Two Row Wampum Treaty

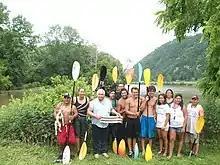
First paddlers arrive at Kanatsiohareke, with Sakokwenionkwas Tom Porter, July 2013

The existence of an alleged written version of the treaty was first made public in an article in 1968 by documents collector L.G. van Loon. He claimed to have acquired it from an unnamed person on the Mississauga reserve in Canada.